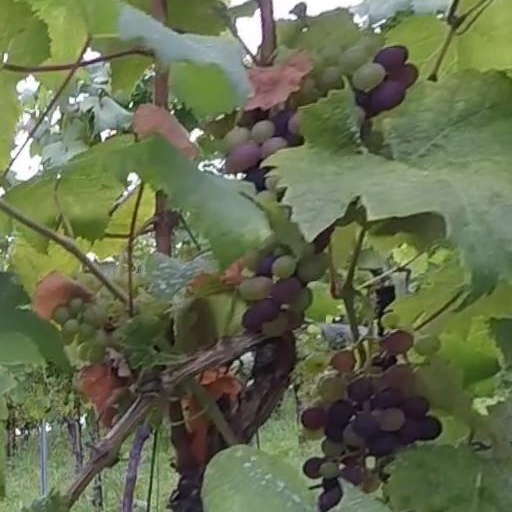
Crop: grape